Vassiliki Thanou-Christophilou

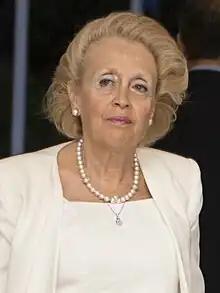
Thanou-Christophilou in 2015

Vasiliki Thanou-Christophilou (born 3 November 1950), also known as just Vasiliki Thanou, is a Greek judge who served as caretaker prime minister of Greece from 27 August to 21 September 2015, in the run-up to the September 2015 legislative election. She was the first-ever female Greek prime minister.